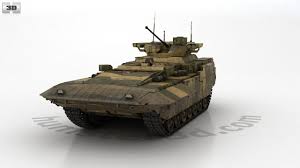
Label: BMP